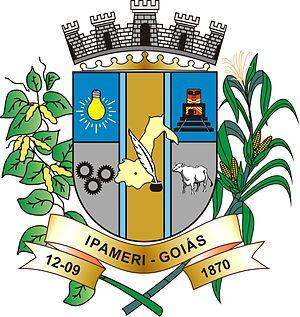
Ipameri est une municipalité brésilienne de l'État de Goiás et la microrégion de Catalão.